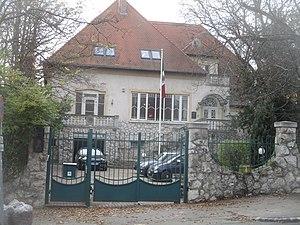
Voici les représentations diplomatiques du Mexique à l'étranger: